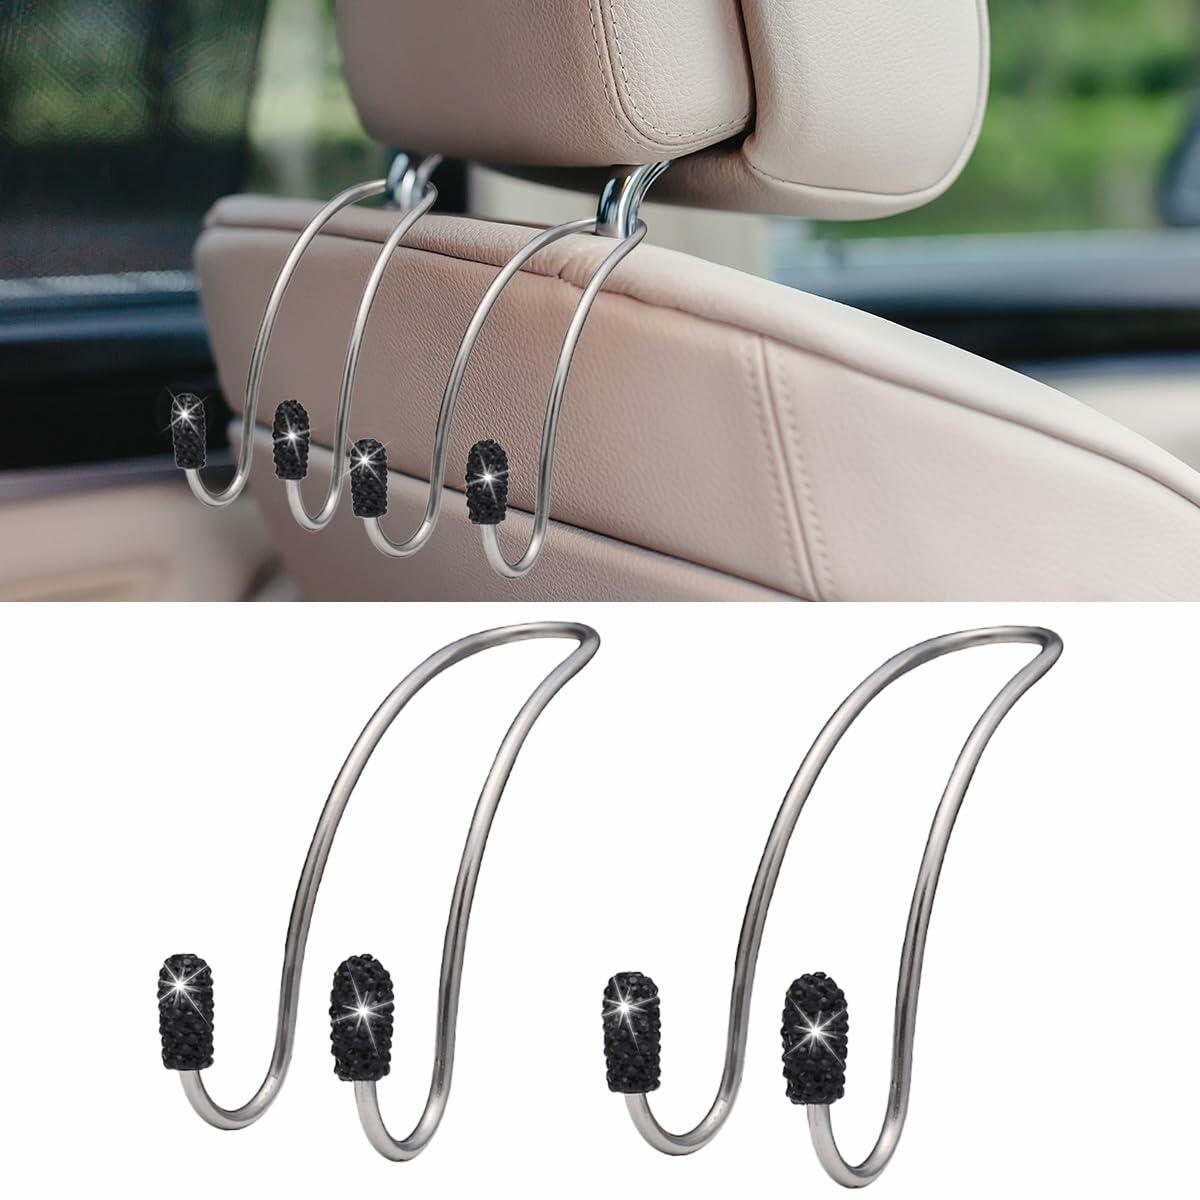
LAINLOY 2PCS Car Headrest Hook Hangers Stainless Steel Universal AB
This car headrest hook is made of stainless steel and bling rhinestone, which is not only load-bearing, and sturdy, but also very beautiful and practical, adding a touch of bright color to your car, and is the perfect car decoration for car lovers. Specification: Brand: LAINLOY Name: Bling Car Headrest Hook Color: White/Black/Pink/AB/Lake Blue Material: Stainless Steel+Rhinestone Size:4.2×1.1 inch Applicable: Most vehicles Features: -Improve the interior of your car to add a unique and perfect look to your car while providing a convenient space for your family and friends. -Car seat headrest shiny hooks keep your car organized and are perfect for hanging purses, totes, school bags, shopping bags, children's toys, baby items, and more. -The car hook is an ideal gift for Christmas, Valentine's Day, Thanksgiving, Mother's Day, anniversaries, and a perfect sparkling car accessory for women. FEATURES 【Back Seat Organizer】:This metal car hanger can save a lot of storage space for the front and back of the seat, prevent debris and shopping bags from rolling around on the floor, and effectively keep the car clean and orderly. 【Luxury Design】:The car handbag hook with sparkling crystal rhinestones is the perfect car decoration accessory. It can improve the interior of the vehicle, bring a unique look to your car, make your car look cooler, and reflect your unique taste. 【Multifunctional】:Suitable for the vast majority of cars, trucks, off-road vehicles, trucks, etc. Can also be used for family use to hang wallets, shopping bags, hats, umbrellas, and children's toys. 【High-Quality Material】:This car headrest hook is made of high-quality stainless steel and shiny rhinestones, which are sturdy, delicate, beautiful, not easy to rust and break, and suitable for long-term use. 【Easy to Install】:These car headrest hooks are very easy to install, they can be easily installed in seconds without any tools, just hang them on the headrest bar.
Brand: LAINLOY
Category: Vehicles & Parts > Vehicle Parts & Accessories > Vehicle Storage & Cargo > Vehicle Headrest Hangers & Hooks